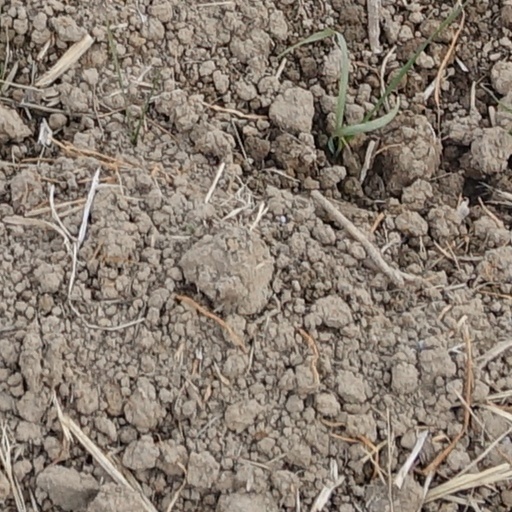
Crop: wheat